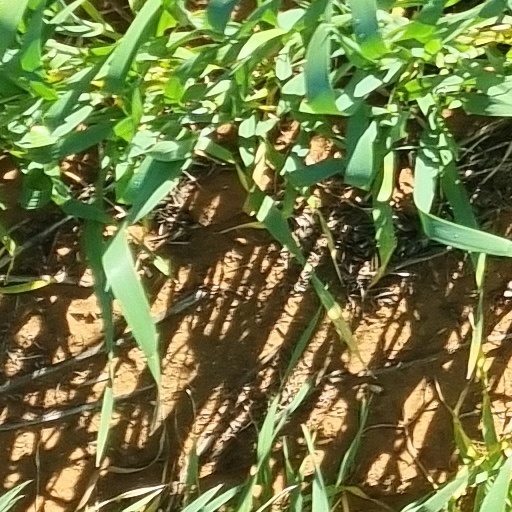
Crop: wheat